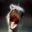
Label: bird